Gates of Anaheim

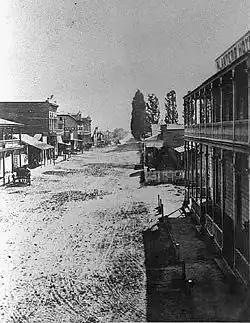
Anaheim in 1879

The Gates of Anaheim are a series of gates in California that mark the historic entrance to Anaheim, California. Four city gates were built: North, East, South, and West. They were designated a California Historic Landmark (No.122) on March 29, 1933.